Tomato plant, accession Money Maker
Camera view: vertical (180 deg); turntable rotation: 90 degrees
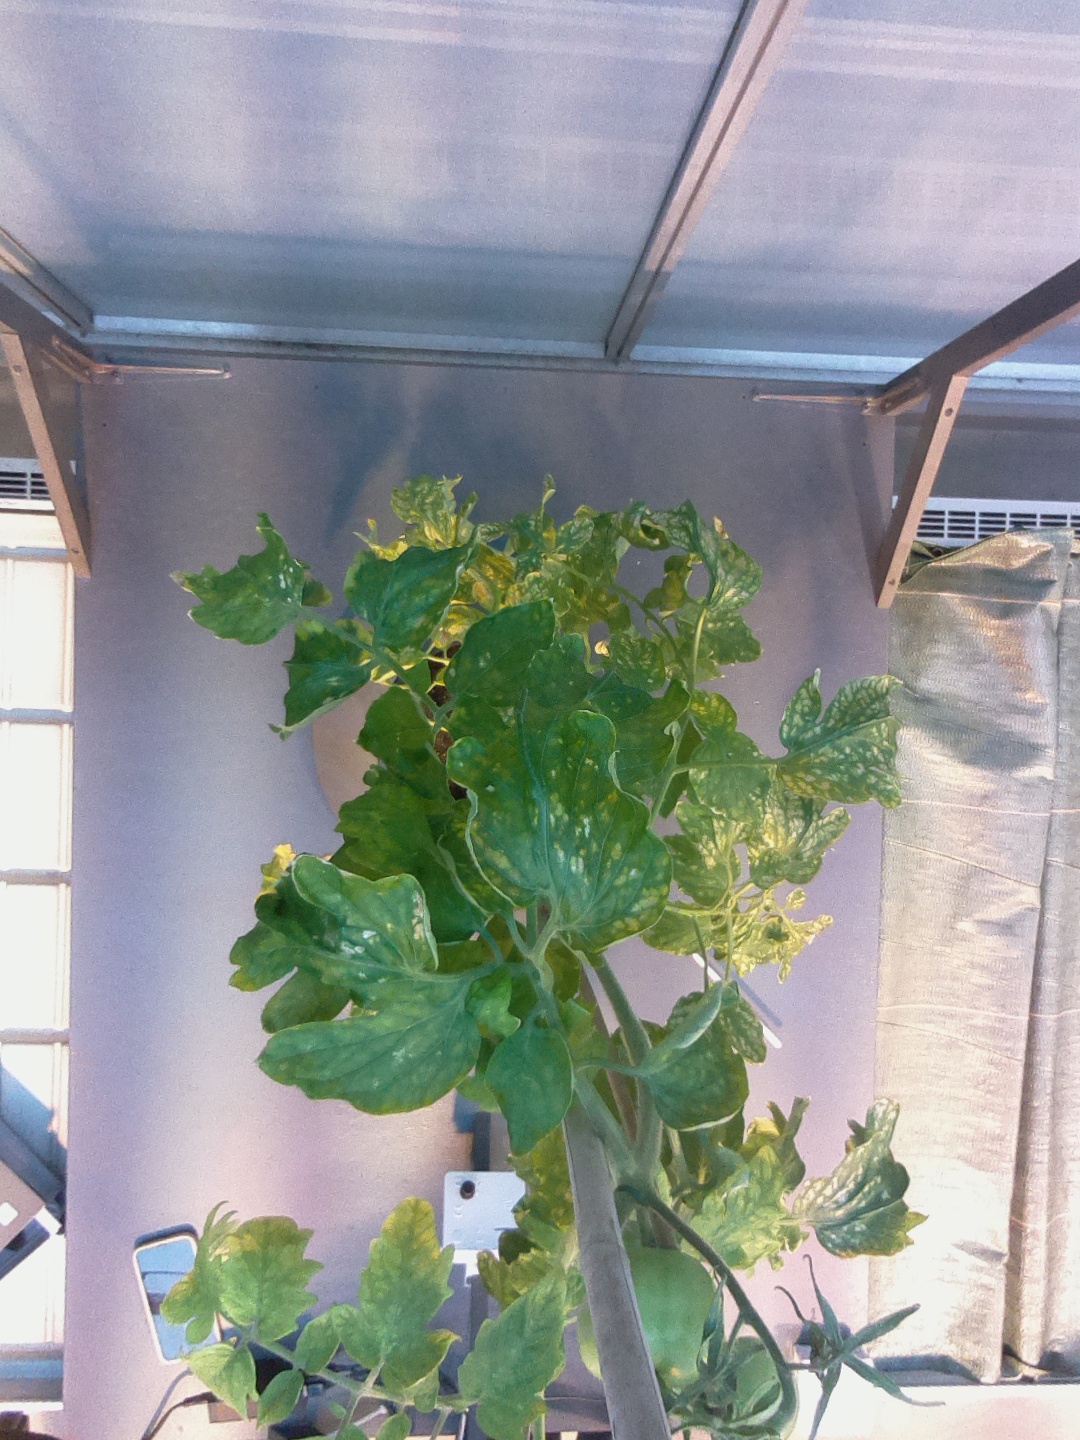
BBCH growth stage 75: 50%-60% of final fruit size